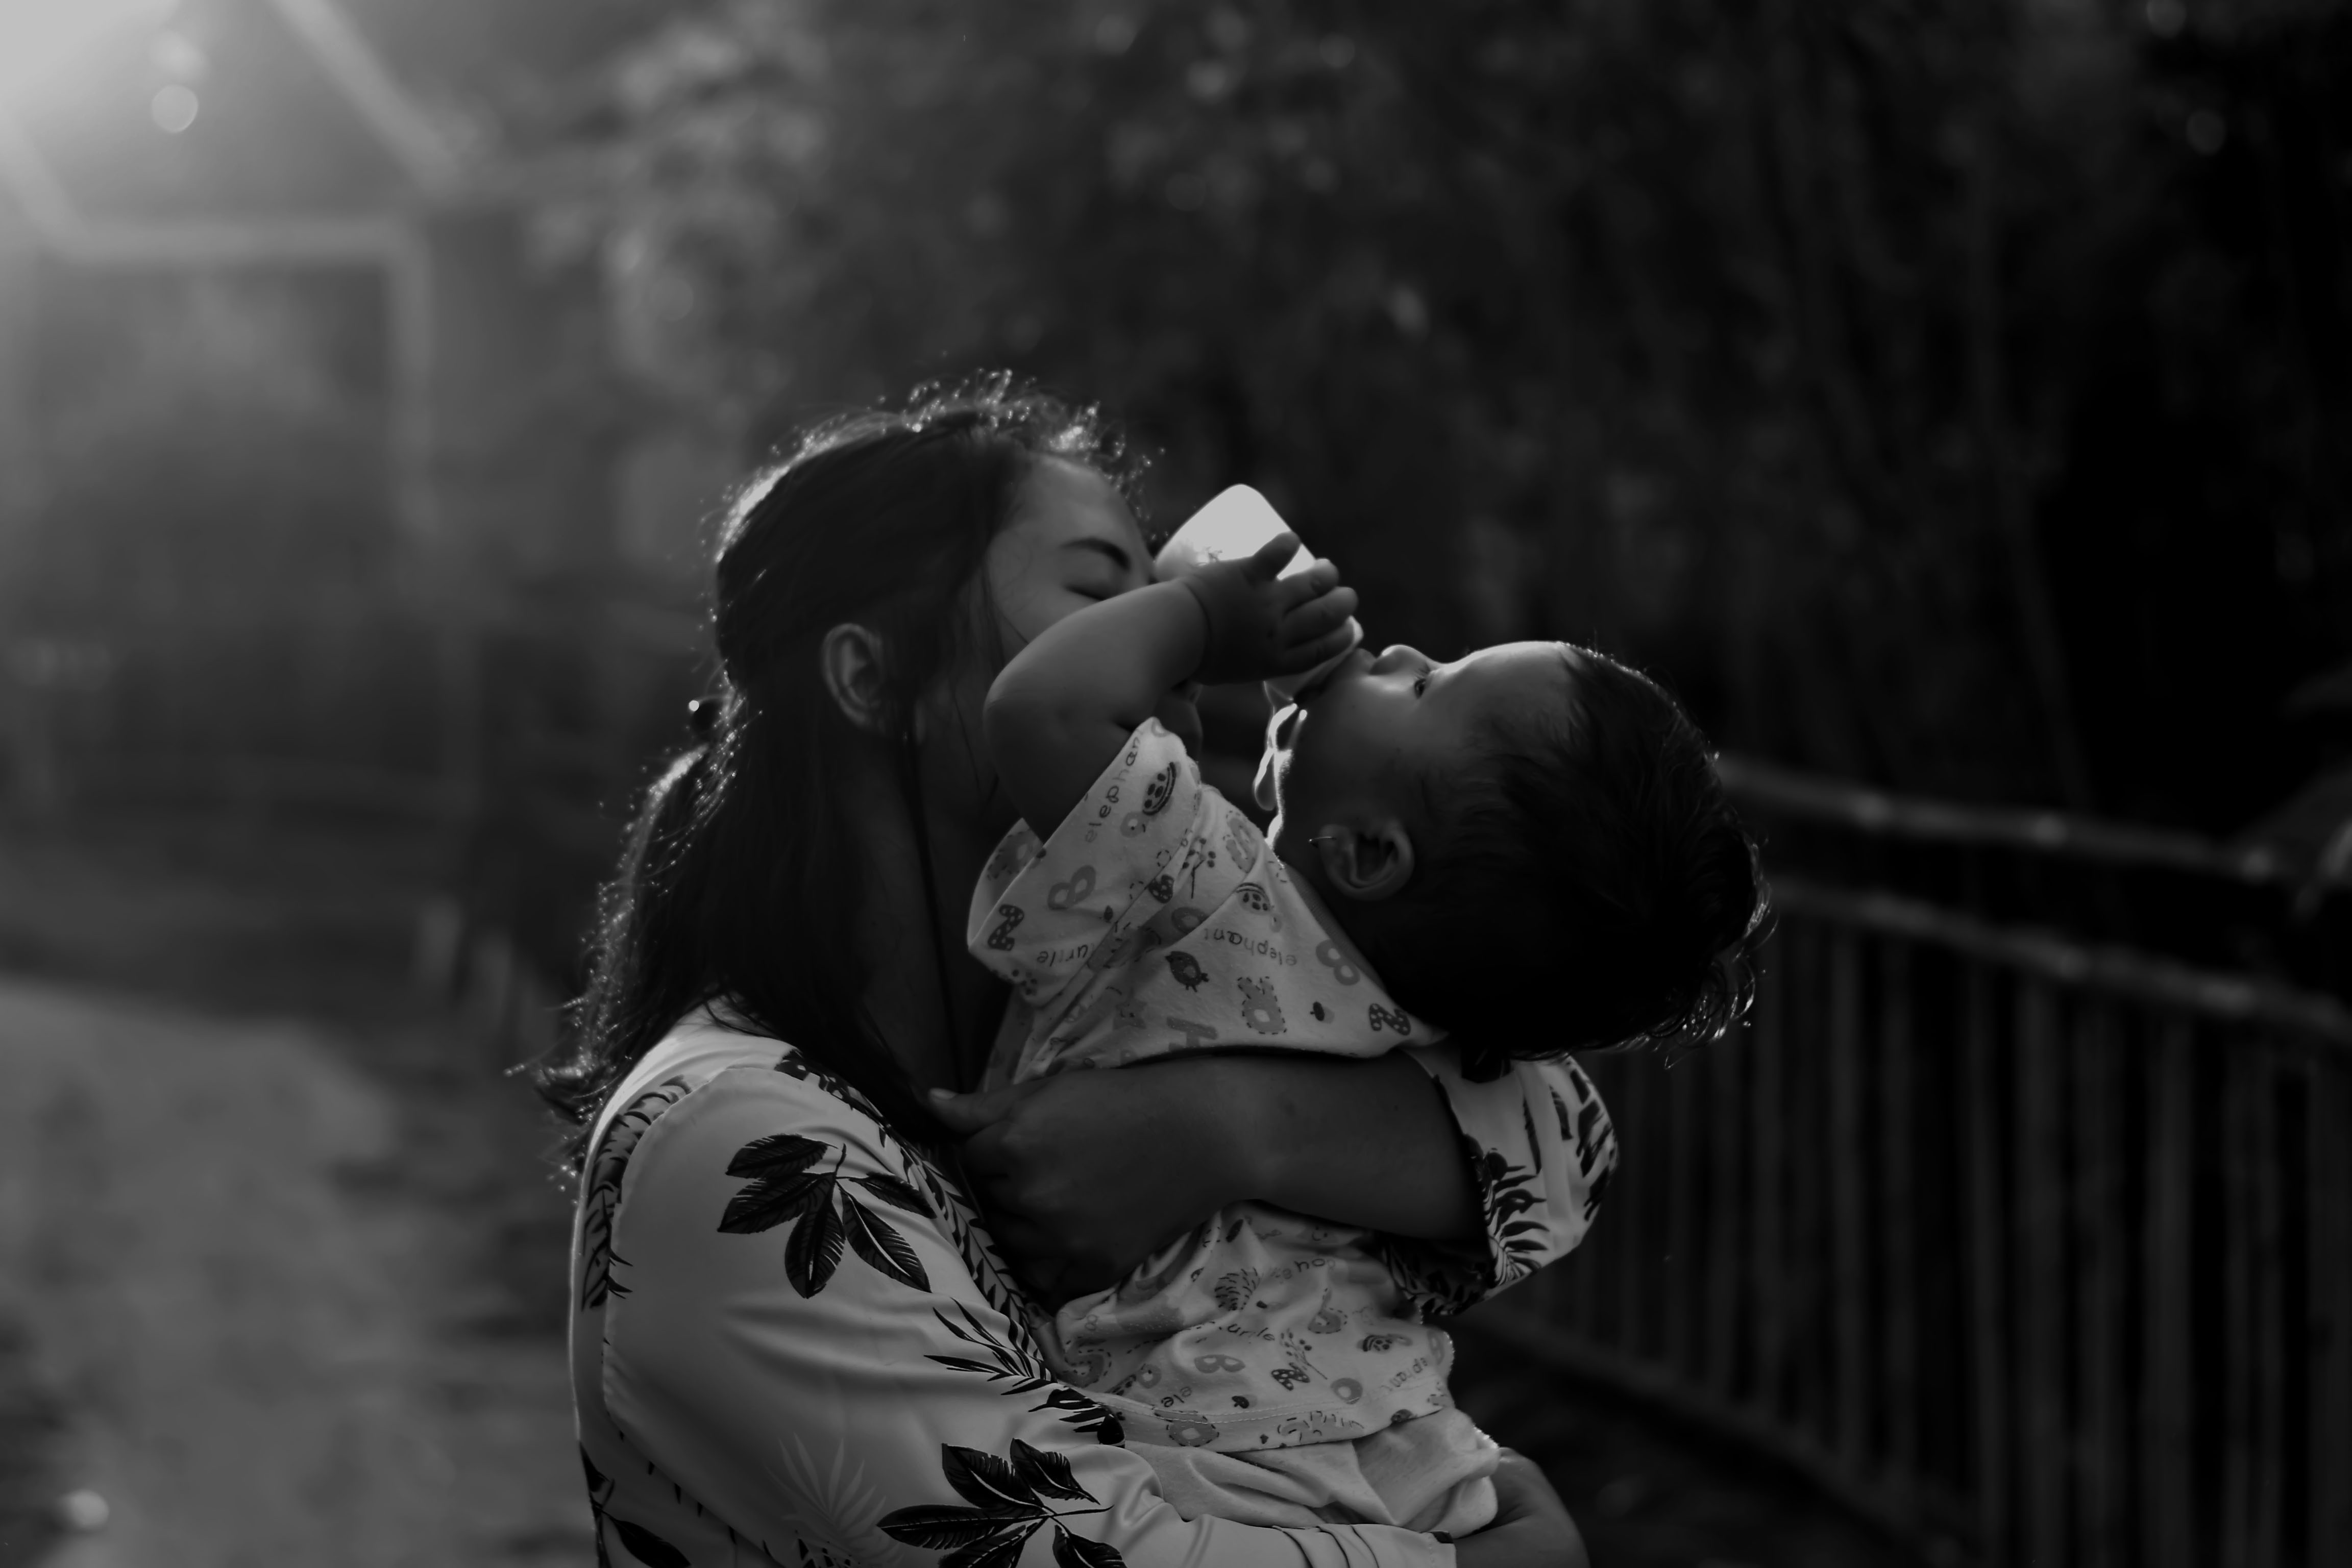
black, white, photograph, people, black and white, monochrome, monochrome photography, snapshot, photography, child, interaction, tree, cloud, flash photography, love, darkness, style, street